Offset agreement

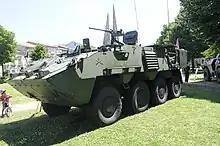
Portuguese Pandur II

Defense Minister's directive on "Contrapartidas" (offsets) has been issued in 2002. Decree-Law 153/2006 and 154/2006 regulates Portuguese "Contrapartidas". The Permanent Commission on Offsets (CPC) is a government agency, which depends on the Ministries of Defense and of Economy, and it is in charge of negotiating and supervising offsets. The threshold is 10 million Euro and the minimum offset request is 100%. Multipliers have been set between 1 and 5 in 2006. There is no preference with regard to direct or indirect offsets. In 2005 the Portuguese government signed a deal worth 364 M euros to acquire 260 "Pandur II" armored vehicle from General Dynamics. The Portuguese Pandur II includes an associated offset agreement for a value of 516 M euro. Patria, the only competitor of "General Dynamics", was excluded on technical reasons in 2004. "Patria" unusually appealed the Portuguese Government's decision in court, complaining that "General Dynamics"'s offset package - decisive for the assignment of the contract - was a fake. The Portuguese tender was the first of many in a European commercial war between "Patria" and "General Dynamics", almost exclusively played on offsets and that ended in 2008 with the arrest of Jorma Witakorpi, Patria's CEO, for the Patria case in Slovenia.